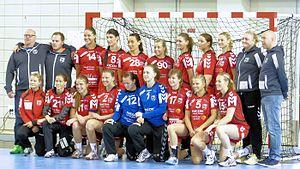
L'équipe suédoise de handball de H 65 Höör. Le 11 mai 2014 lors de la finale retour de la Coupe Challenge 2013-2014 à Issy Les Moulineaux.
H 65 Höör est un club suédois de handball situé à Höör et fondé en 1965.